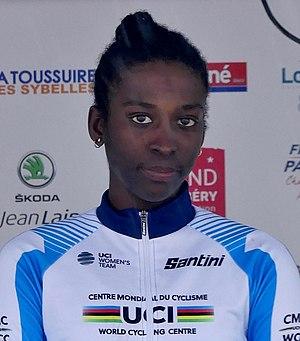
Vue de la coureuse cycliste trinidadienne Teniel Campbell, arrivée deuxième sur le podium du Grand Prix de Chambéry 2019, en Savoie.
Teniel Campbell, née le 23 septembre 1997, est une coureuse cycliste trinidadienne. Championne des Caraïbes du contre-la-montre en 2016 et 2017 et sur route en 2017, elle remporte la médaillée d'or de la course sur route des Jeux d'Amérique centrale et des Caraïbes de 2018. Elle est la première cycliste trinidadienne à obtenir cette médaille lors de Jeux d'Amérique centrale et des Caraïbes.